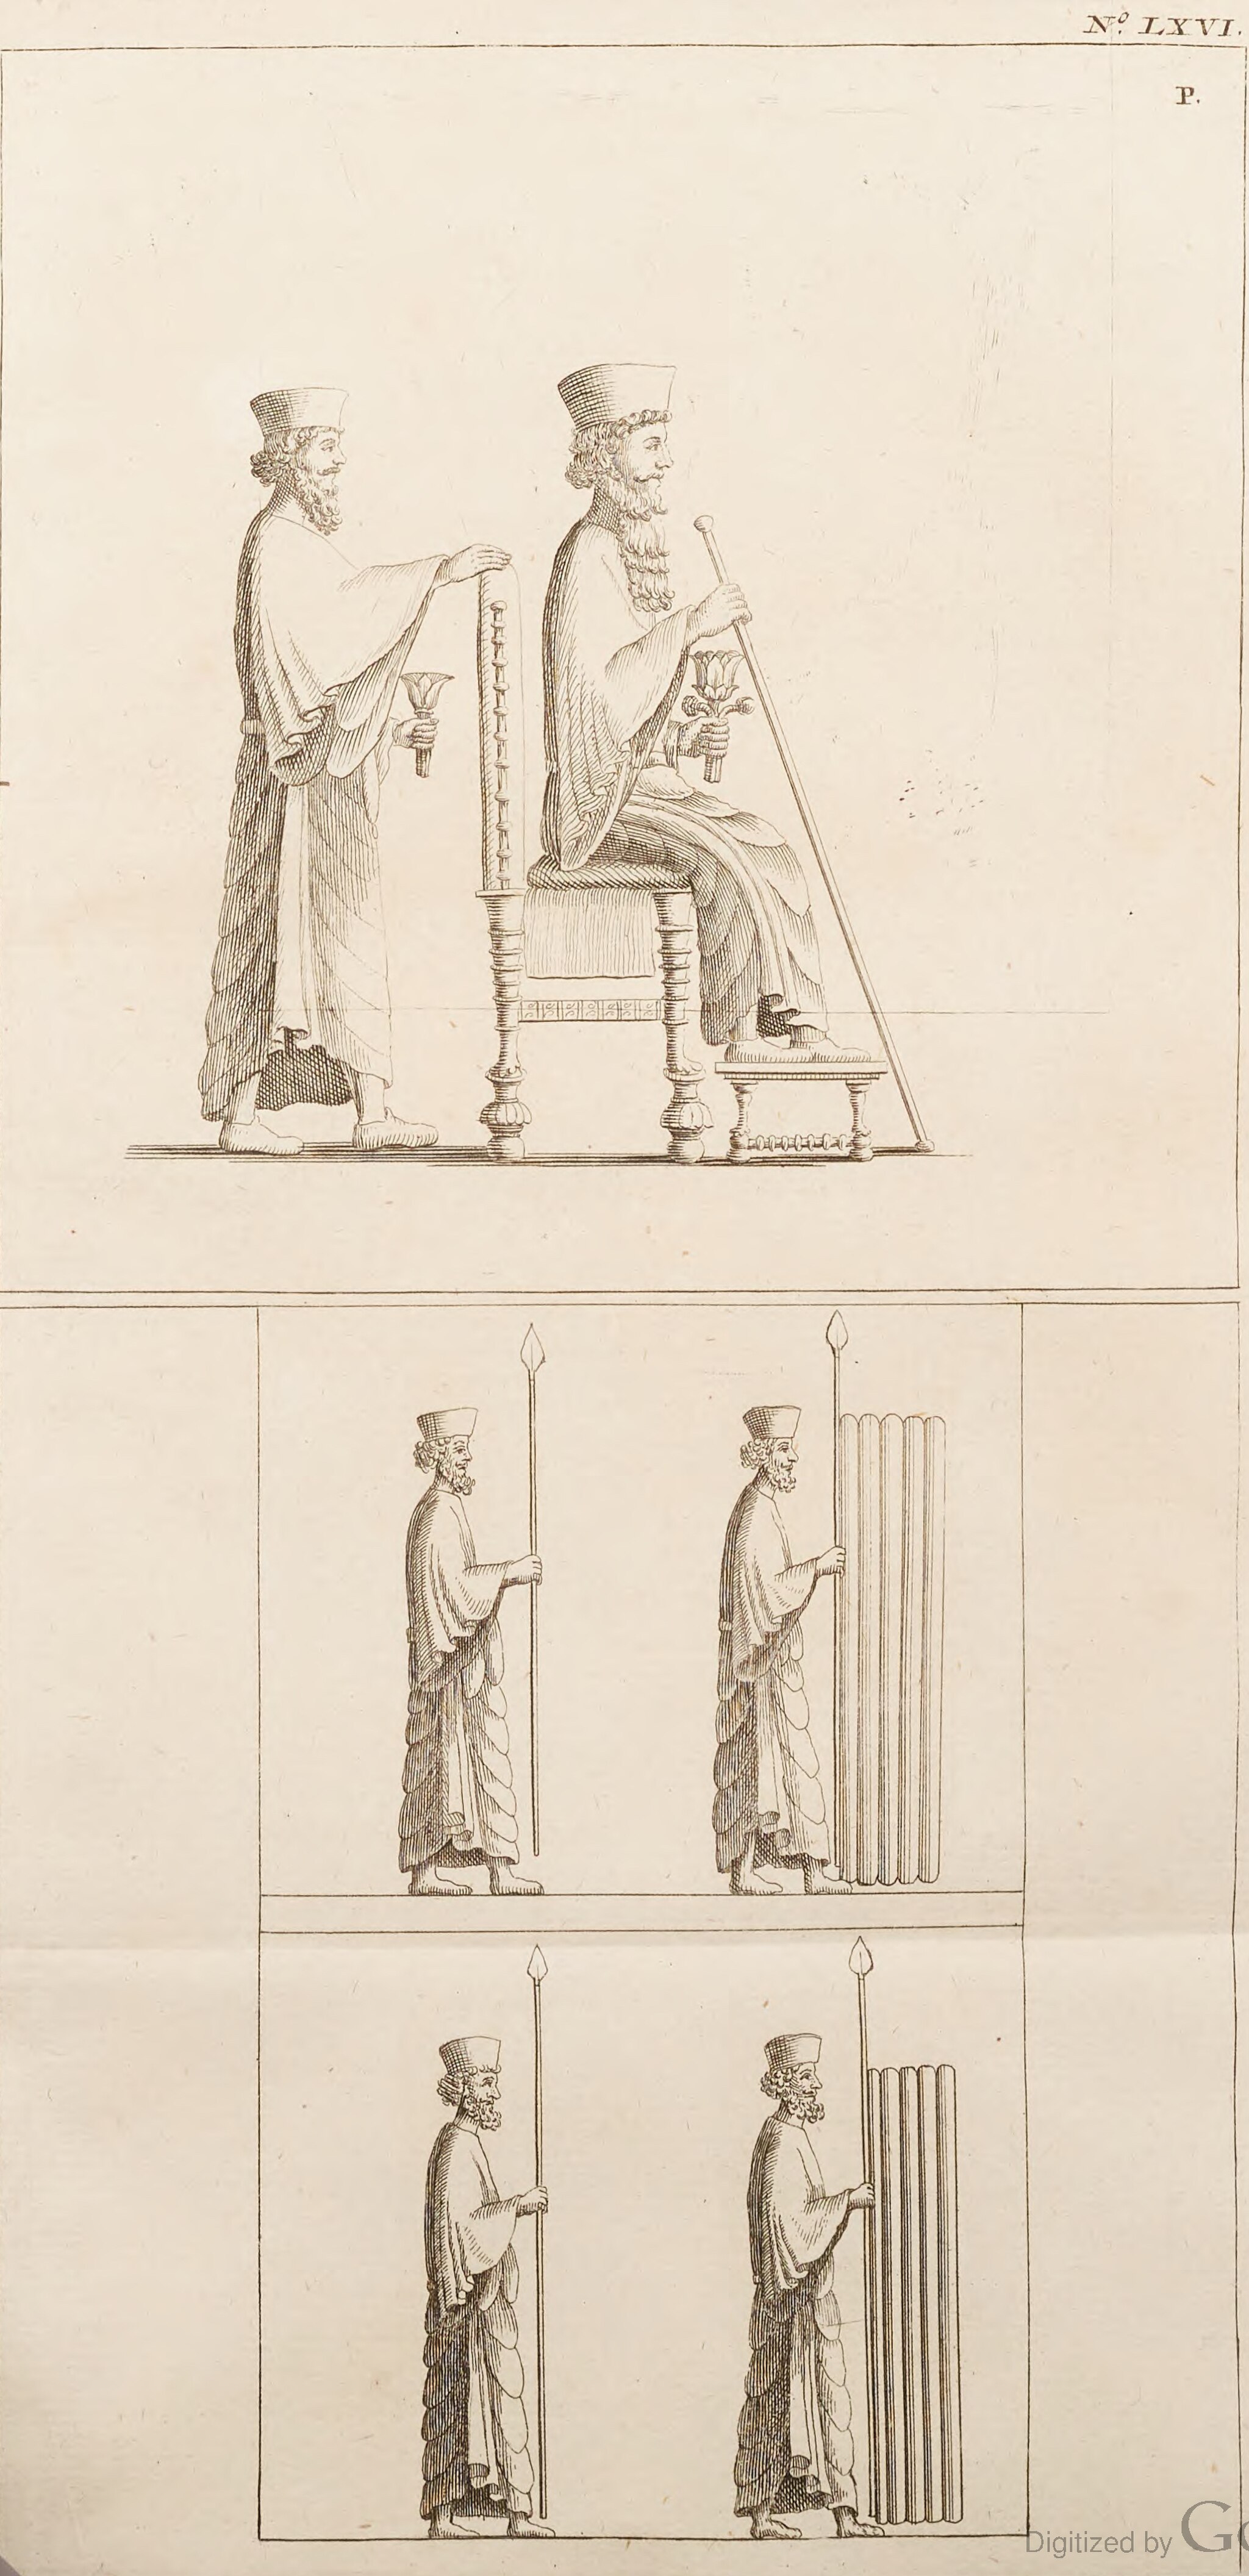
Title: Chardin LXVI Persepolis
Description: Plates from the Voyage of Chardin (1735 edition)
Date: 1735
Categories: 1735 illustrations, PD-old-100-expired, PD-scan (PD-old-auto-expired), CC-PD-Mark, Persepolis in the 18th century, Voyage du Chevalier Chardin en Perse et autres lieux de l'Orient, Illustrations of Persepolis